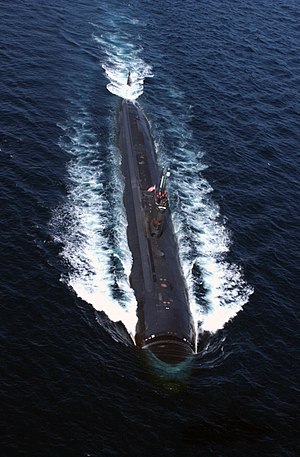
Los Angeles-klassen
USS Albany (SSN-753) i Omanbugten
USS Albany (SSN-753) i Omanbugten
Los Angeles-klassen er en klasse af atomdrevne angrebsubåde som udgør rygraden i den amerikanske ubådsflåde. Klassen udgør 45 ubåde og er dermed den mest producerede klasse af atomubåde i verden. Klassens forgænger var Sturgeon-klassen og efterfølgerne er Seawolf-klassen samt Virginia-klassen. Ubådene i denne klasse er navngivet efter byer i USA, hvilket bryder med en tradition i US Navy med at navngive angrebsubåde efter sødyr.